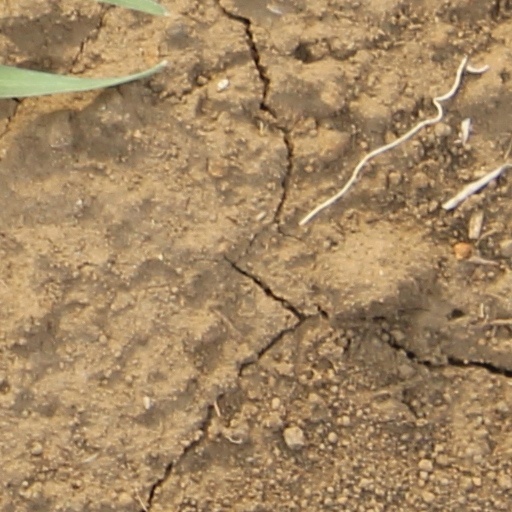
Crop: wheat